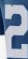
Number: 2